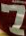
Number: 7